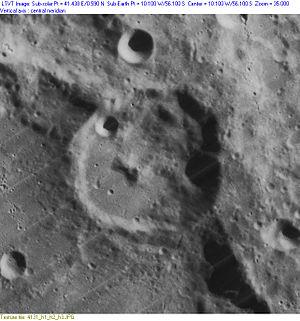
Porter est un cratère d'impact lunaire situé dans la partie sud du satellite en face de la bordure nord-ouest du cratère Clavius.
Russell Williams Porter est un peintre, ingénieur, astronome, aventurier et explorateur américain, un des fondateurs des télescopes amateurs.